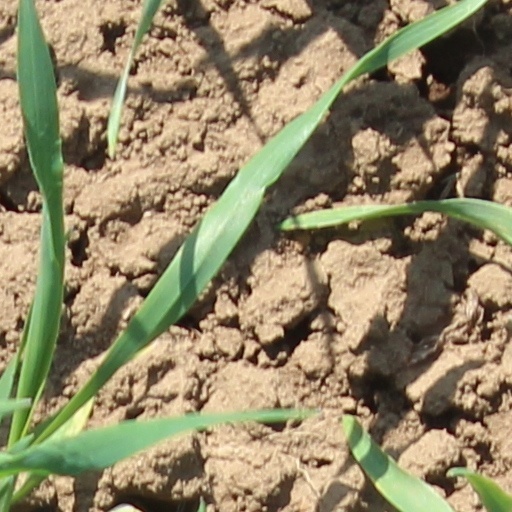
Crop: wheat